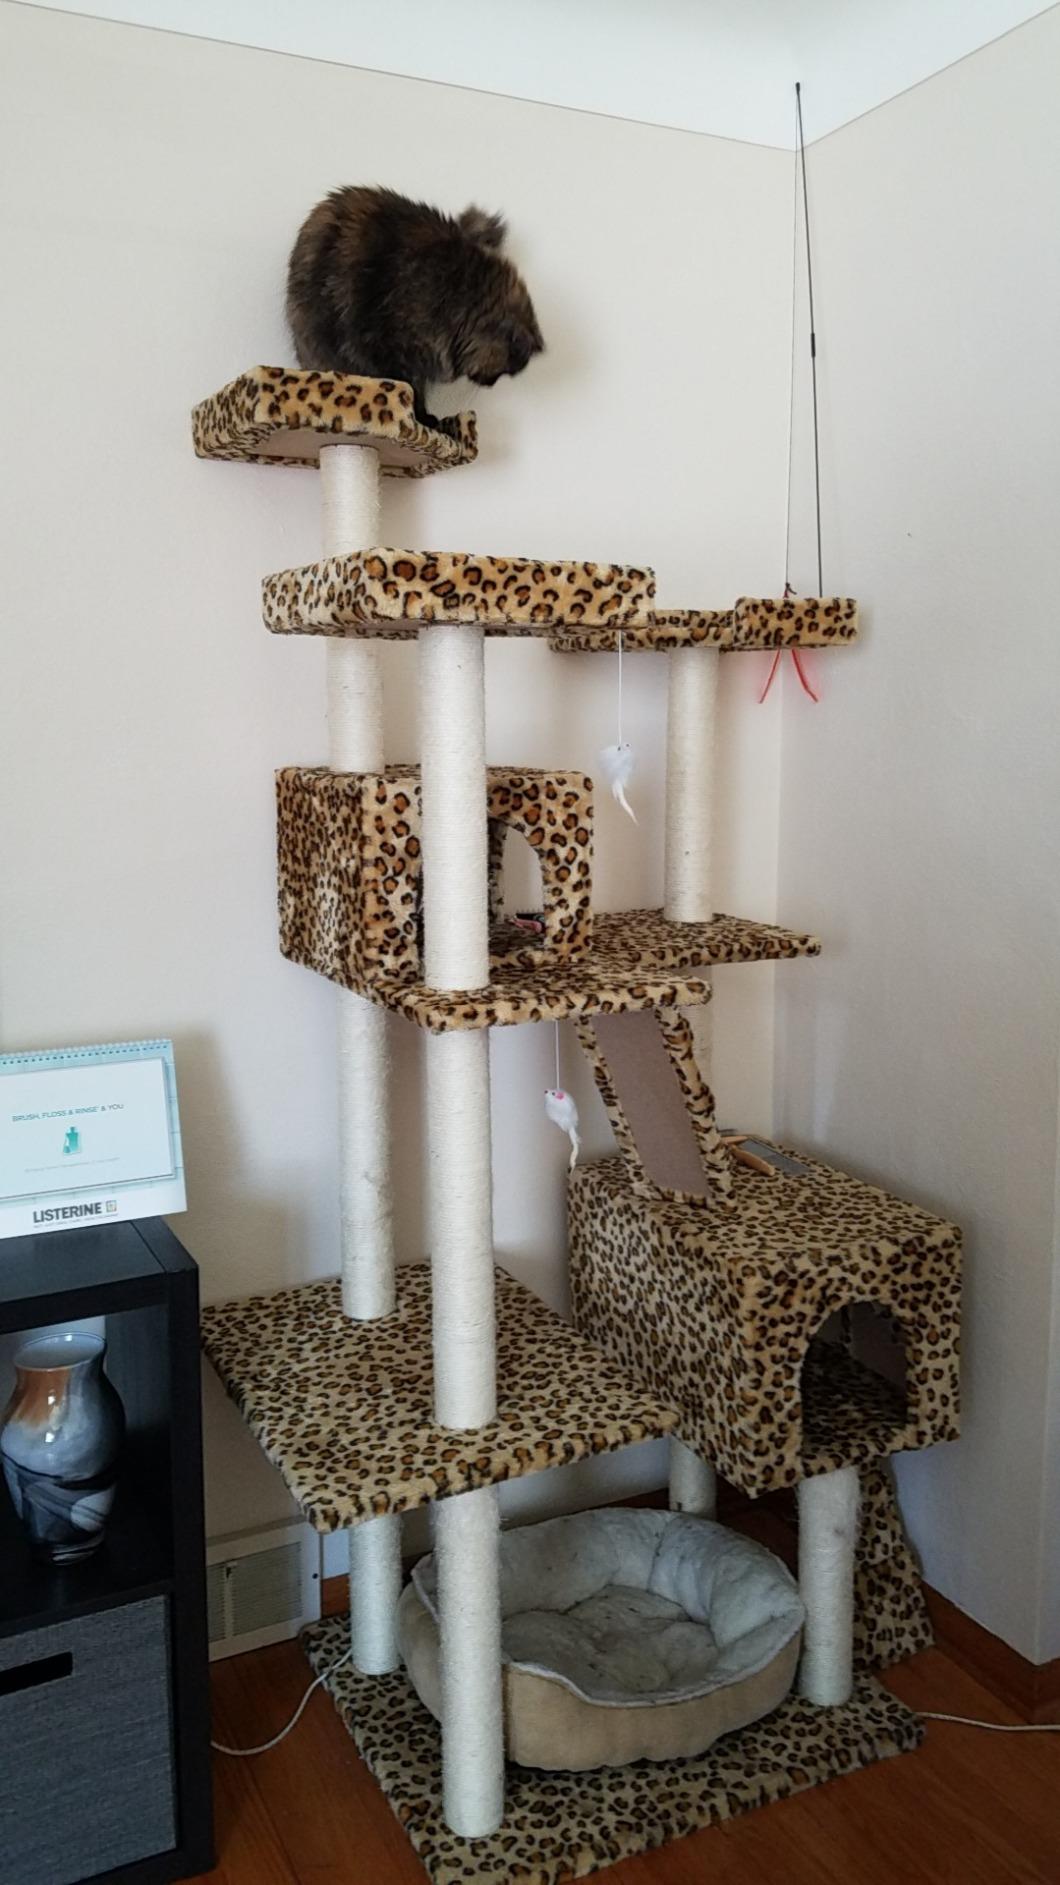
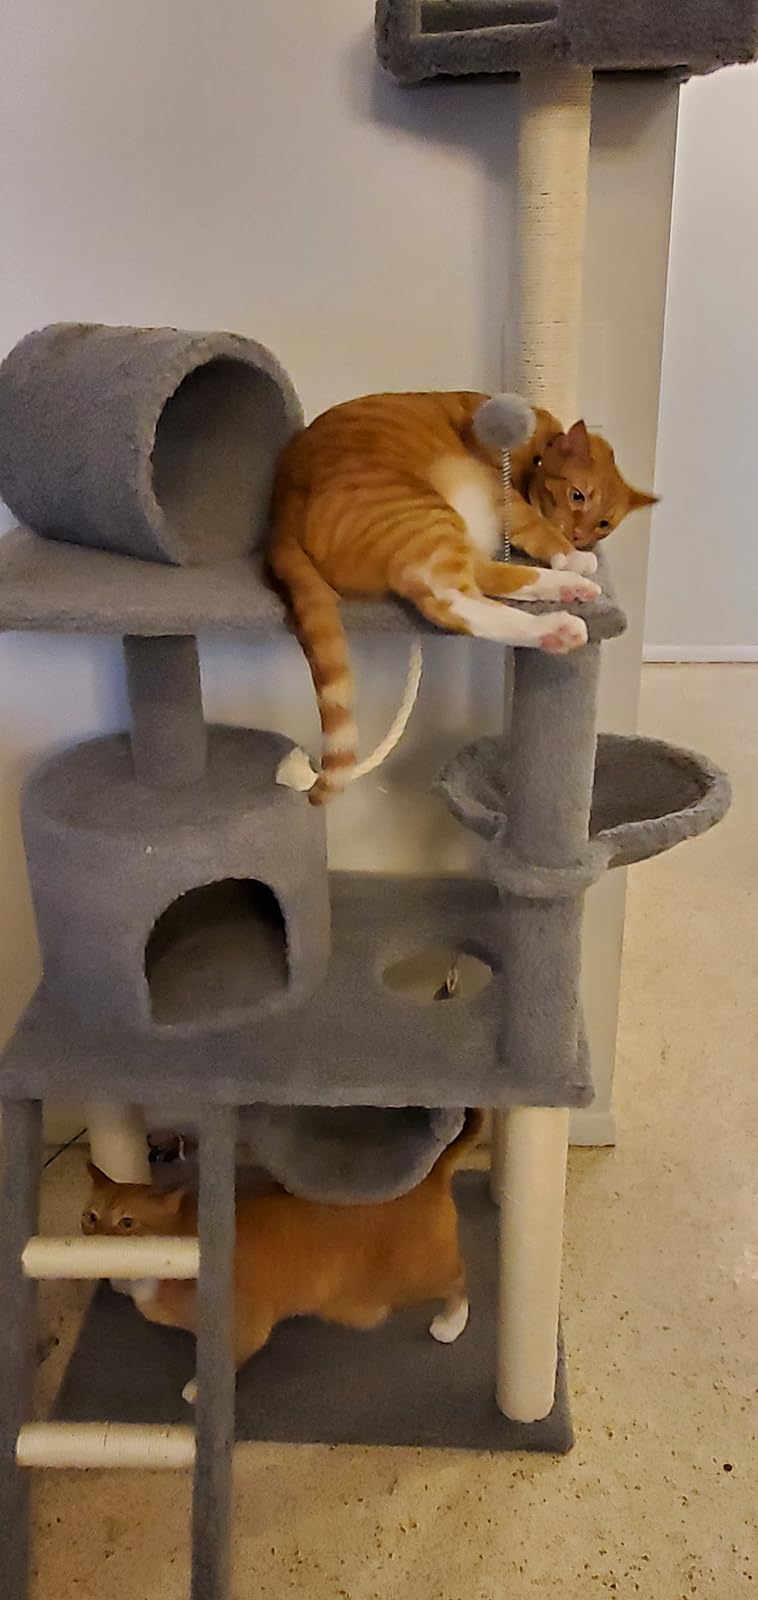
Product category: items_cat tree
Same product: no